Kelso Town Hall

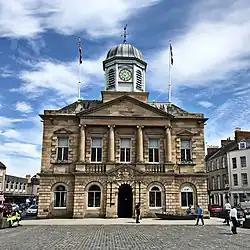
Kelso Town Hall

Kelso Town Hall is a municipal building in The Square, Kelso, Scotland. The building, which was the headquarters of Kelso Burgh Council, is a Category B listed building.